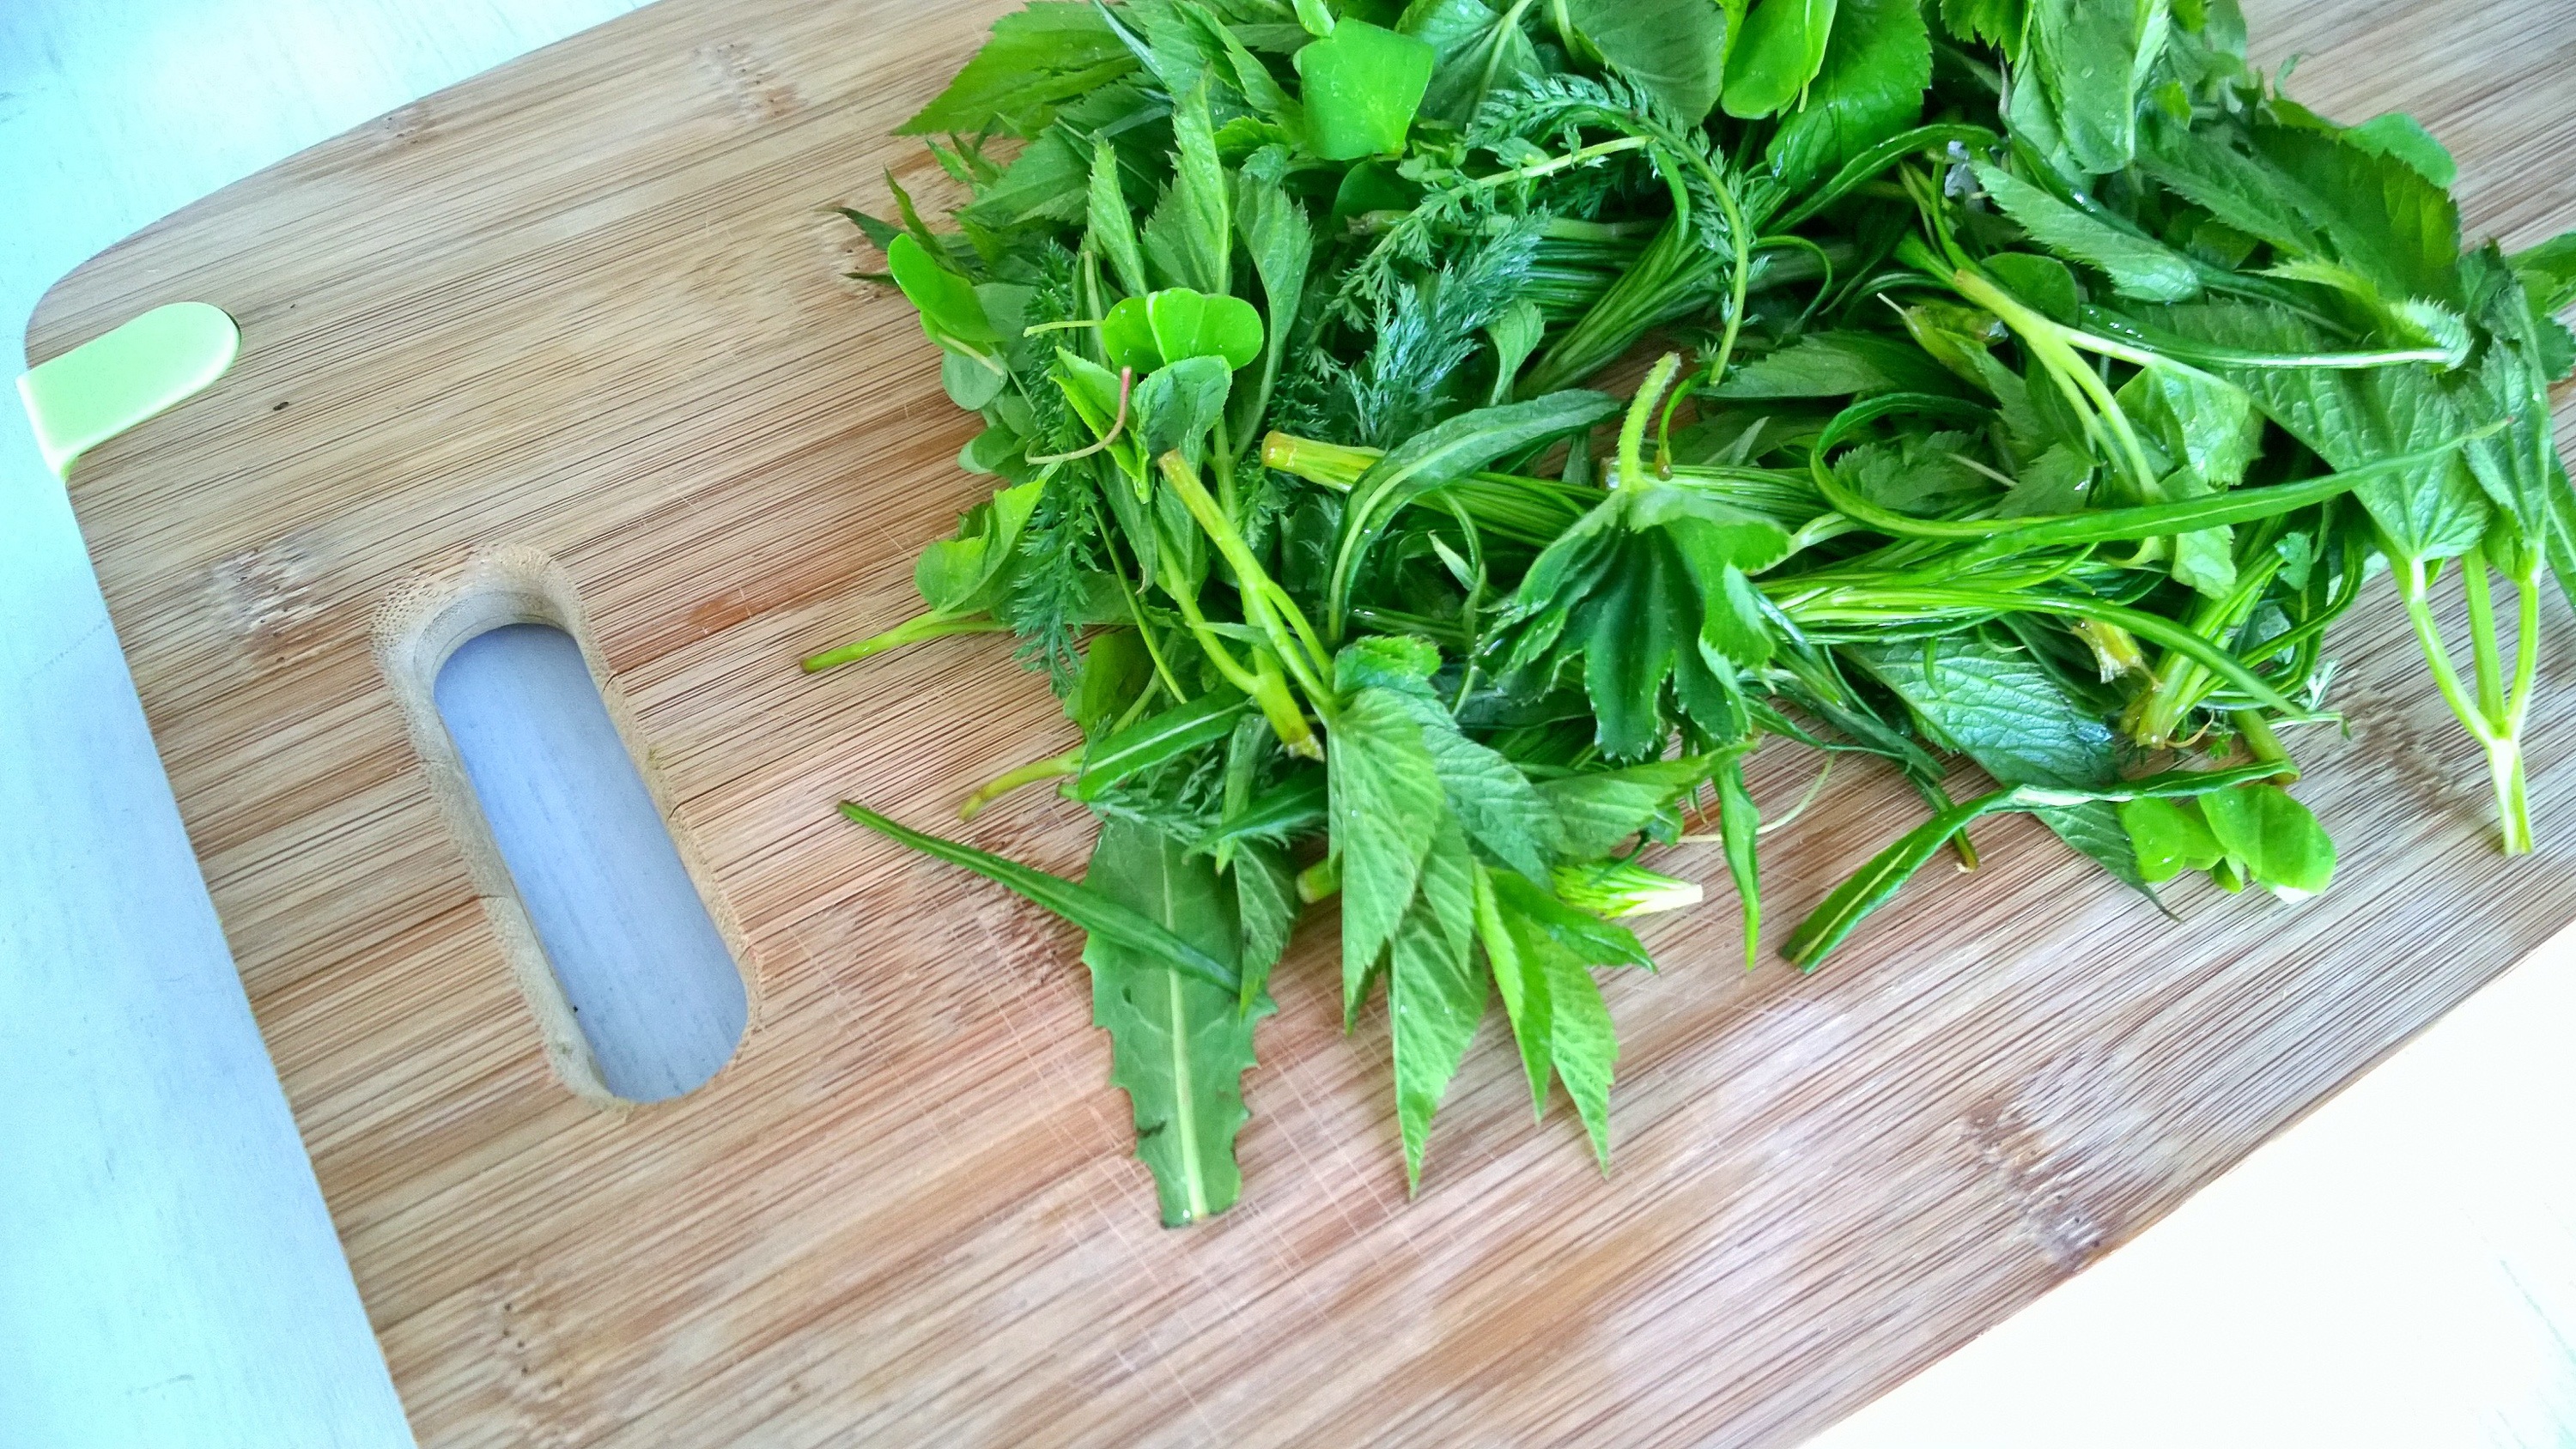
nature, plant, food, salad, cooking, herb, produce, vegetable, organic, greens, flowering plant, horta, grass family, land plant, leaf vegetable, parsley family